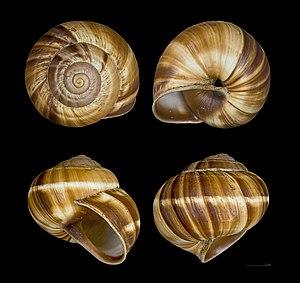
Helix lucorum est une espèce d'escargots de la famille des Helicidae et du genre Helix. Il est originaire des Balkans ou de Turquie. Il est souvent vendu, à tort, comme escargot de Bourgogne. La grande variabilité des stries sur la coquille n'est pas un critère fiable de reconnaissance.